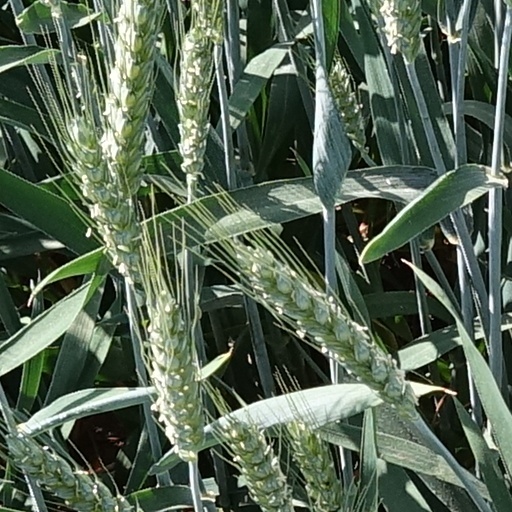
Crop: wheat